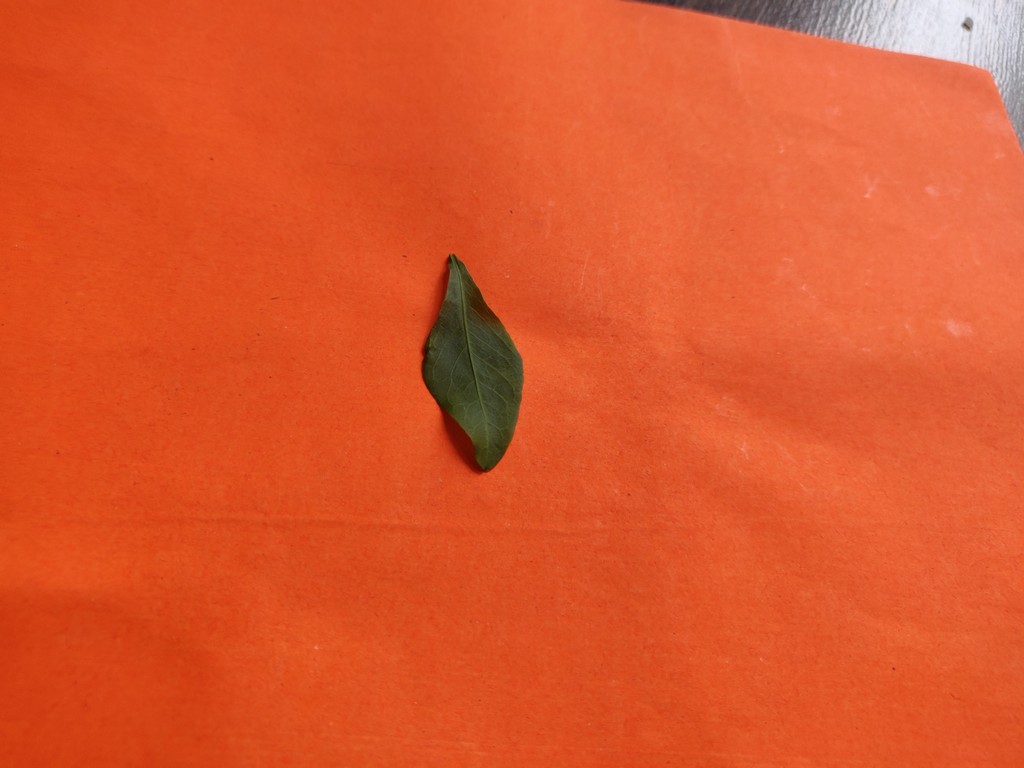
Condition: Healthy
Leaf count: single
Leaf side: front